Mathieu Georges Dairnvaell

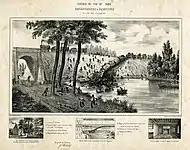
Lithograph by Félix Robaut (1799-1880)

On July 8, 1846, a train on the Northern Line, for which the de Rothschild Frères were the largest investors, derailed while passing through a marsh near the village of Fampoux, killing 57 people and wounding over 100. A satirical magazine, Le Charivari, published an article nine days later linking responsibility to the rail system, the Stock Exchange, and Baron James de Rothschild.